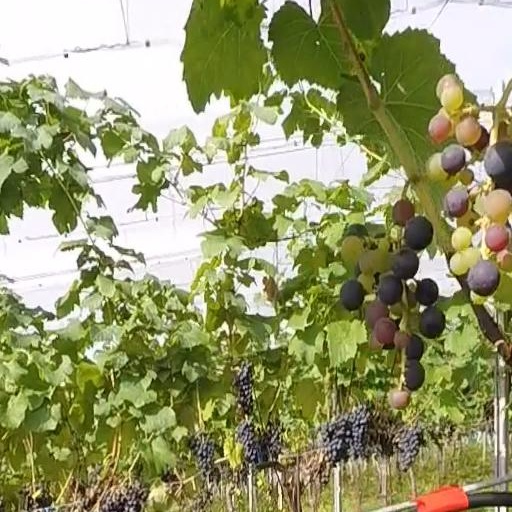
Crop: grape